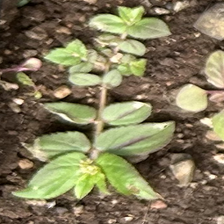
Weed species: Choti_dudhi_(Euphorbia_hirta)